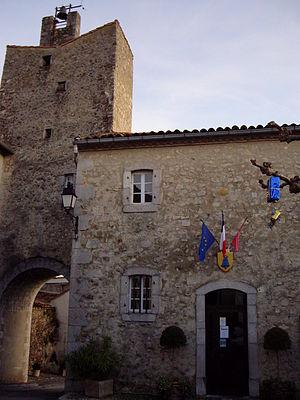
Mairie de Saint-Lizier (Ariège, France).
Saint-Lizier est une commune française située dans le département de l'Ariège, en région Occitanie.